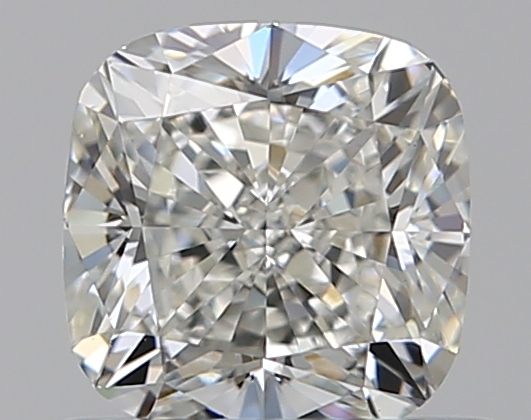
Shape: cushion
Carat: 0.7
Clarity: VS1
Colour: I
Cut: EX
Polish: VG
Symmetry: EX
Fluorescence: N
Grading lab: GIA
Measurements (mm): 4.96 x 4.91 x 3.39